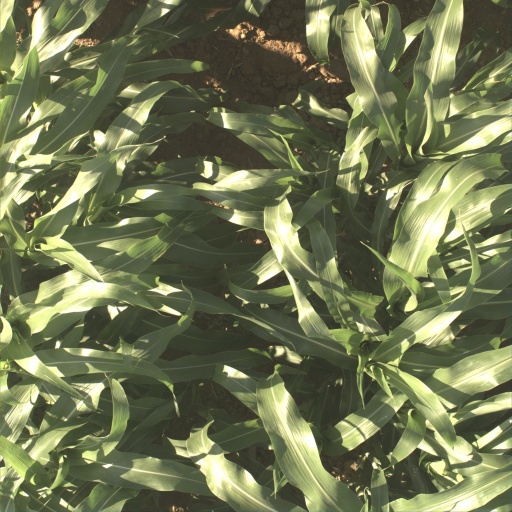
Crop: sorghum